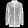
Label: Coat